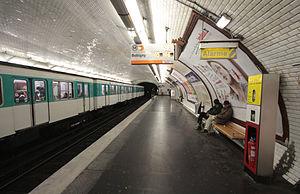
La liste des stations du métro de Paris propose un aperçu des stations actuellement en service, fermées ou autres, du métro de Paris, en France. Le métro a ouvert en 1900 et comprend 302 stations et 383 points d'arrêt, depuis le 23 mars 2013. Les stations fermées ne sont pas comptées dans le total.
Hoche est une station de la ligne 5 du métro de Paris, située sur la commune de Pantin.